Michael Schmidt-Salomon

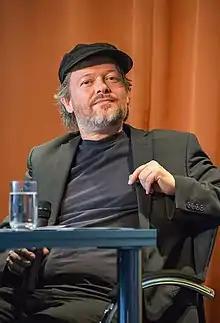
Schmidt-Salomon at Rana Ahmad's book presentation in January 2018.

Michael Schmidt-Salomon (born 14 September 1967 in Trier) is a German author, philosopher, and public relations manager. As chairman of the Giordano Bruno Foundation, a humanist organization that is critical of religion, he has been identified as Germany's "Chief Atheist." His books include the "Manifesto of Evolutionary Humanism: A Plea for a Contemporary Culture", and "Die Kirche im Kopf" ("The Church in the Head"). His children's book "Wo bitte geht's zu Gott?, fragte das kleine Ferkel" ("Which is the way to God,